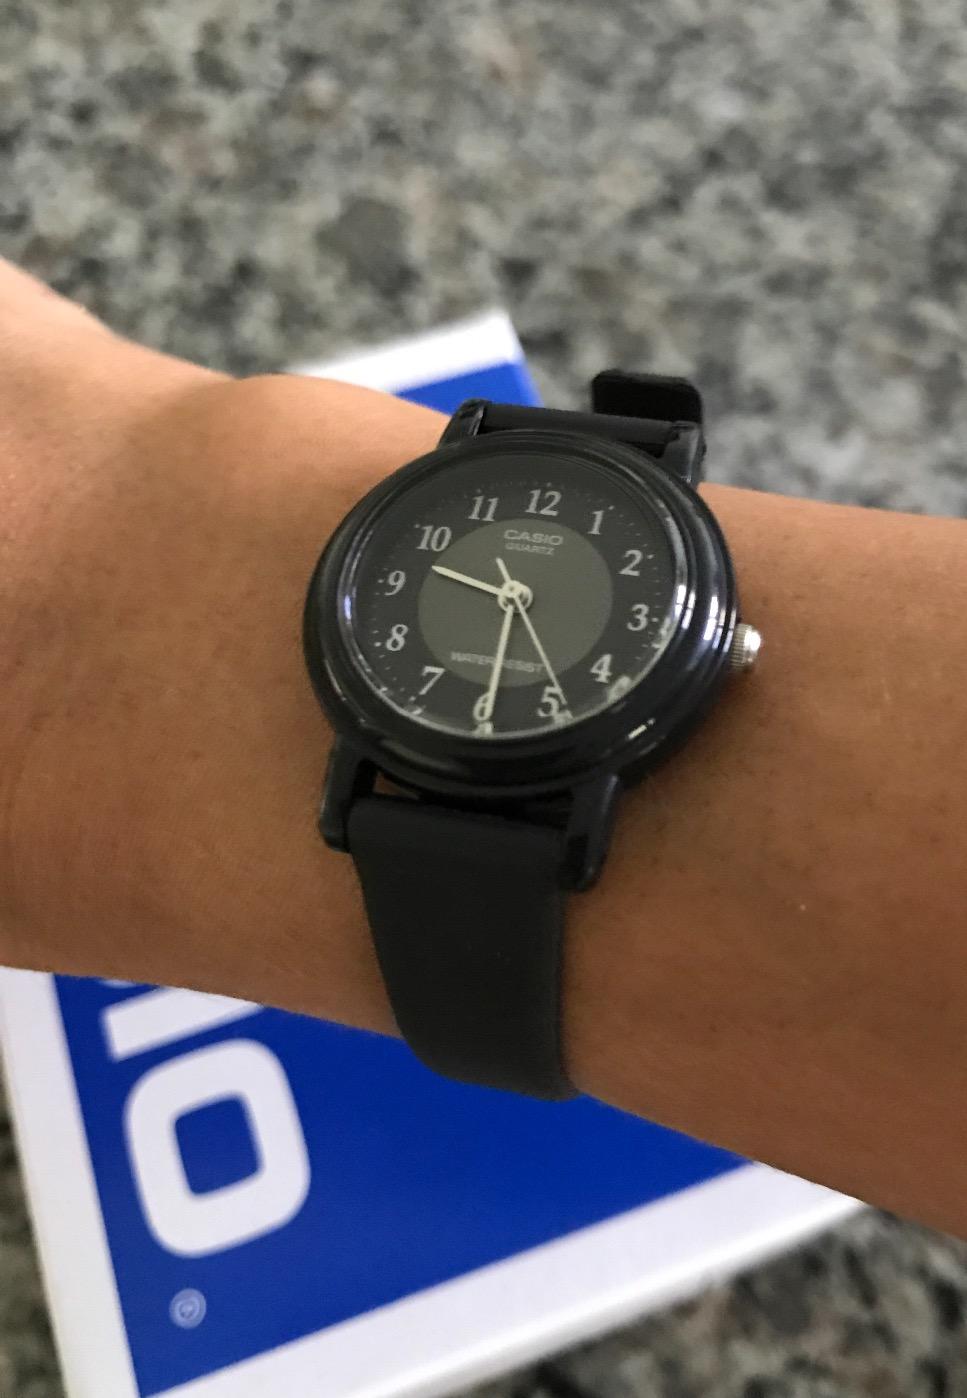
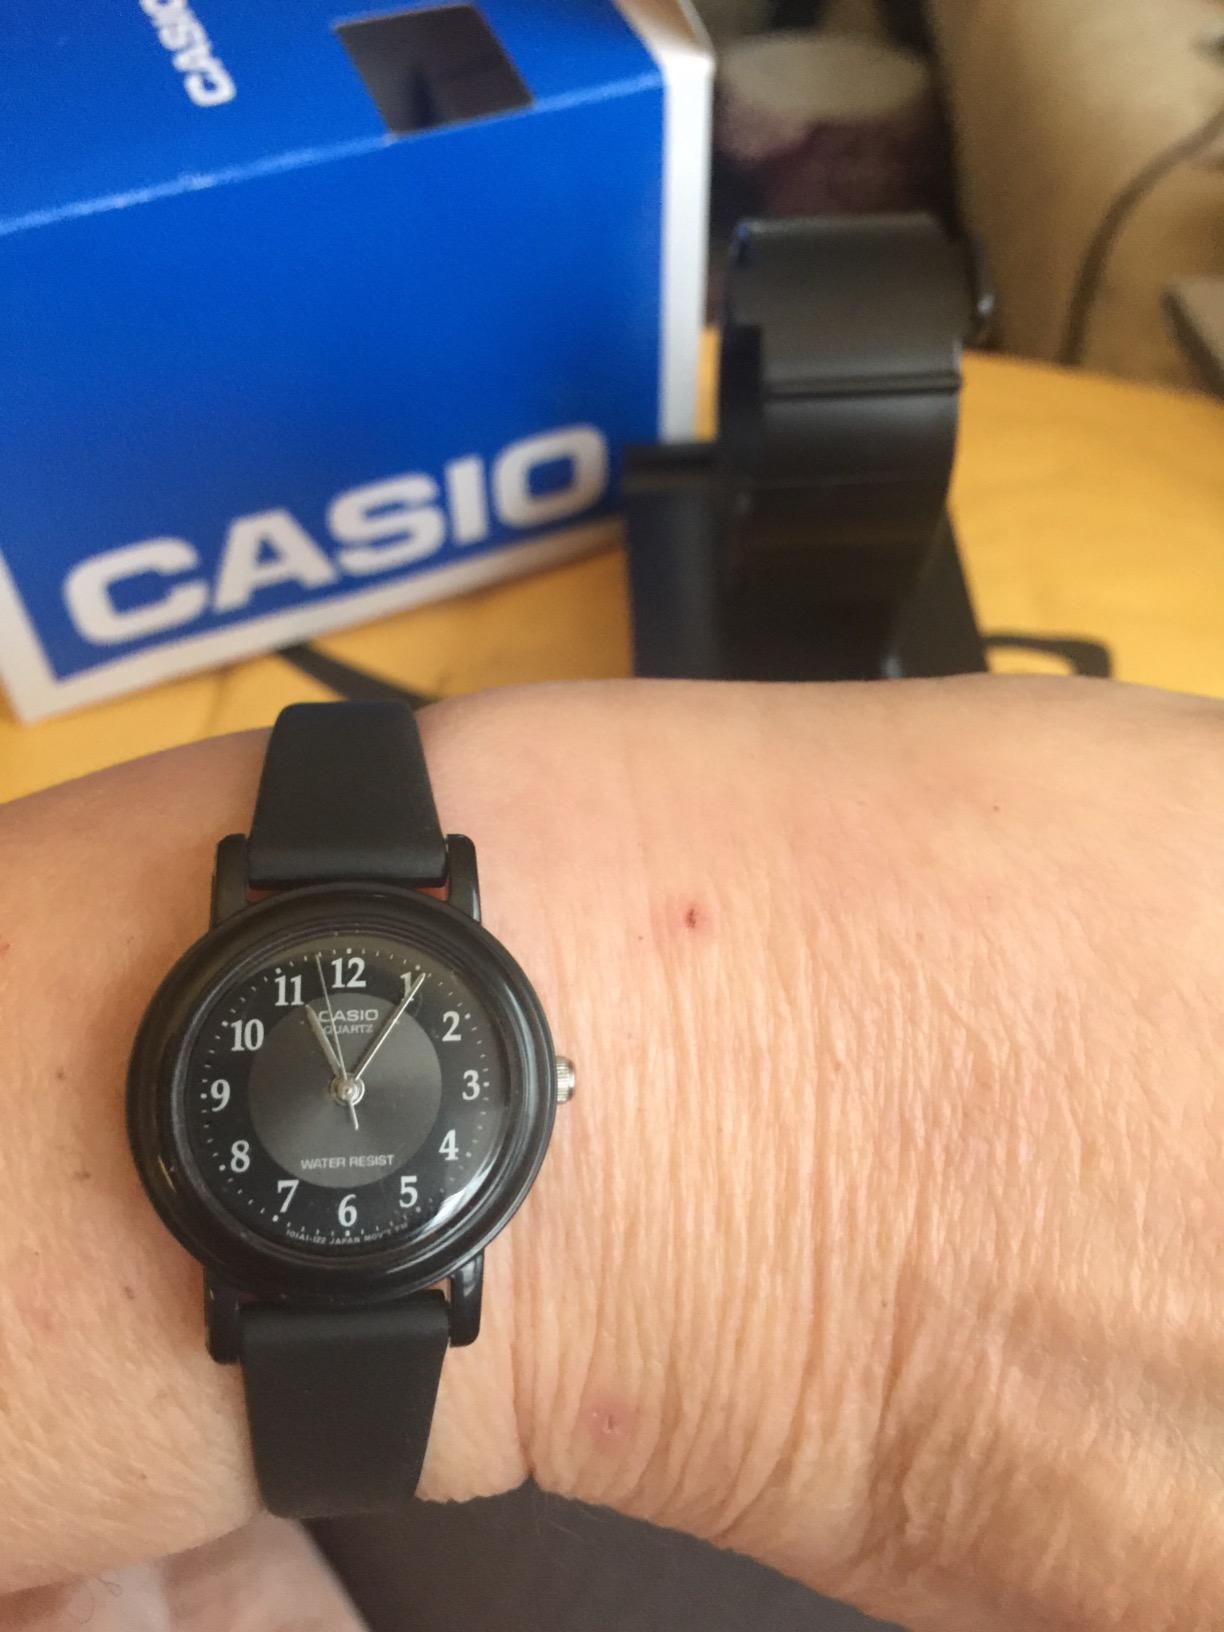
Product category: accessories_watch
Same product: yes